2011–12 Washington Capitals season

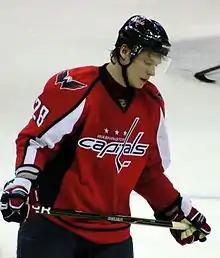
Alexander Semin was the subject of Matt Bradley's comments

During the off-season, the Capitals made several player changes. One of the players that was not retained by the team, Matt Bradley, started a controversy with his comments from a radio interview in Ottawa. In the interview, Bradley said his former team was "a little bit too nonchalant and guys weren't disciplined the way they should have been," which he claimed were the two biggest reasons why the team was not able to advance past the second round of the Stanley Cup playoffs. He later stated that Head Coach Bruce Boudreau did not give the most ice time to players who were playing well, but went with his star players. He further noted that Boudreau was a "great coach" who had been put in a tough position. When asked to point out examples, Bradley stated that Alexander Semin "could easily be the best player in the league," but he "just doesn't care," further noting, "When you've got a guy like that, you need him to be your best player, or one of your best players, and when he doesn't show up, you almost get the sense that he wants to be back in Russia." Semin's agent came to his client's defense, stating he "always cares." Teammate Mike Knuble noted that because Semin speaks limited English, the language barrier affects the way that he is perceived, further noting that the interview comments were something Bradley regretted. When asked about the comments, former Capitals forward Dave Steckel stated that, "It's not like he went out and told lies." Bradley later apologized for his comments in an interview with the "Sun Sentinel".